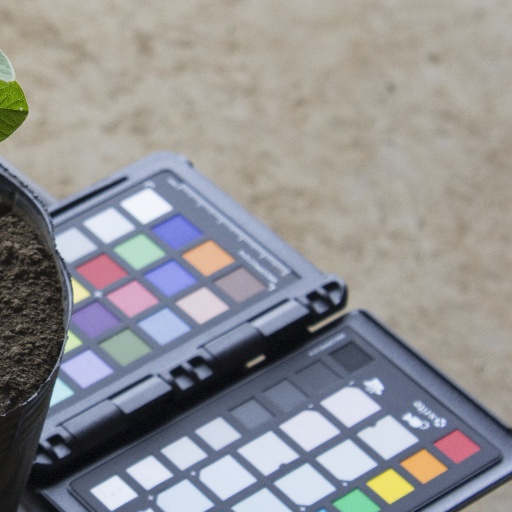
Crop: soybean